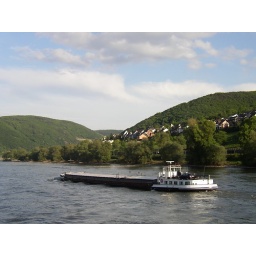
The river Rhine, just above the Lorelei rock